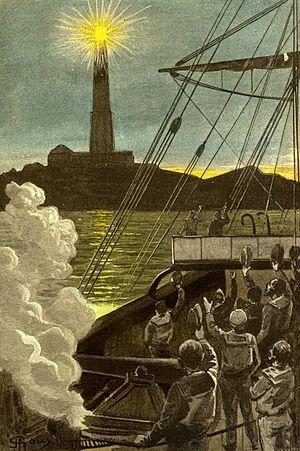
Jules Verne: ""Le Phare du bout du monde"" (1901), dessins par George Roux. This file was uploaded with Commonist. Orginal description: Français